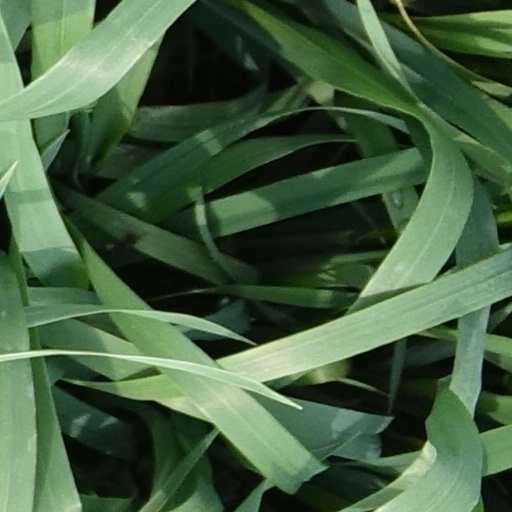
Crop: wheat